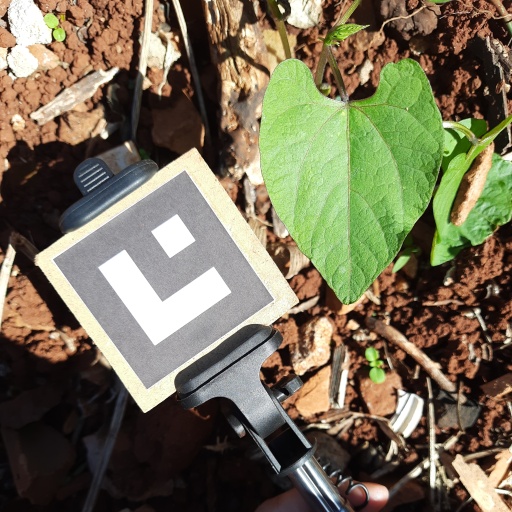
Observations: flat surface, no eating holes, under sunlight